History of Soviet Russia and the Soviet Union (1917–1927)

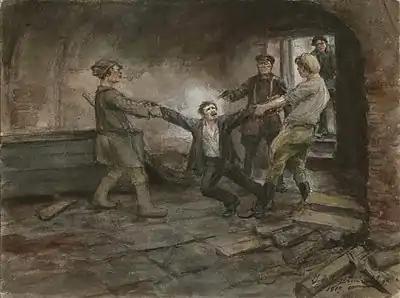
"In the basements of a Cheka", by Ivan Vladimirov

The period from November 1917 to February 1918 was distinguished by the relative speed and ease of establishing the power of the Bolsheviks and eliminating the armed resistance of their opponents. The victory of the uprising in Petrograd marked the beginning of the transfer of power into the hands of the Soviets in all major cities of Russia.